Main Street Historic District (Tampico, Illinois)

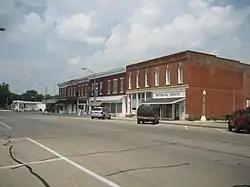
The 100 block of Main Street, Tampico, Illinois.

The Main Street Historic District in Tampico, Illinois, United States, is a historic district notable as home to the birthplace of Ronald Reagan. The district includes the late 19th century collection of buildings that comprise Tampico's central business district; among them are two apartments that the Reagan family occupied in the early 1900s. The buildings in the district went through several periods of rebuilding during the 1870s due to major fires and a tornado. The district boundaries encompass the 100 block of Main Street and exclude properties that do not date from the historic period.